Joni Huntley

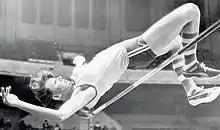
Huntley in 1975

Joni Luann Huntley (born August 4, 1956) is an American high jumper. She competed at the 1976 and 1984 Olympics and won a bronze medal in 1984, placing fifth in 1976. At the Pan American Games she won a gold medal in 1975 and a bronze in 1983. She was ranked as third-best high jumper in the world in 1975. Domestically she won the national title in 1974–77 and set four American records in 1974–75.